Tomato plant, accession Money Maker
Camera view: horizontal (90 deg, fisheye); turntable rotation: 270 degrees
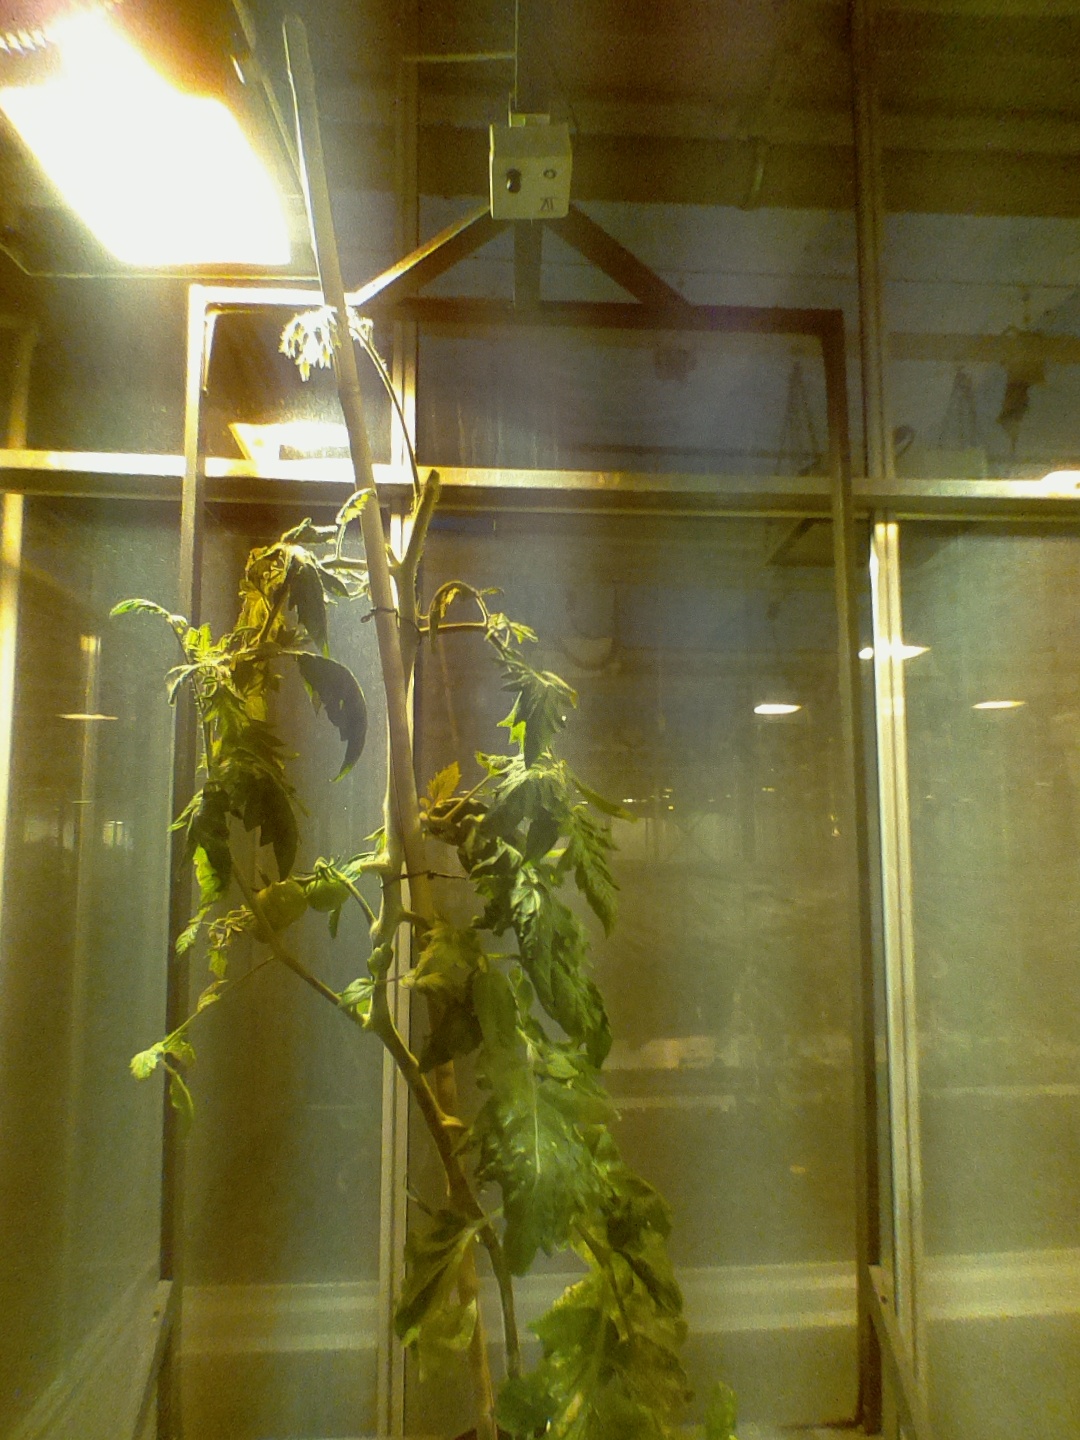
BBCH growth stage 74: 40%-50% of final fruit size